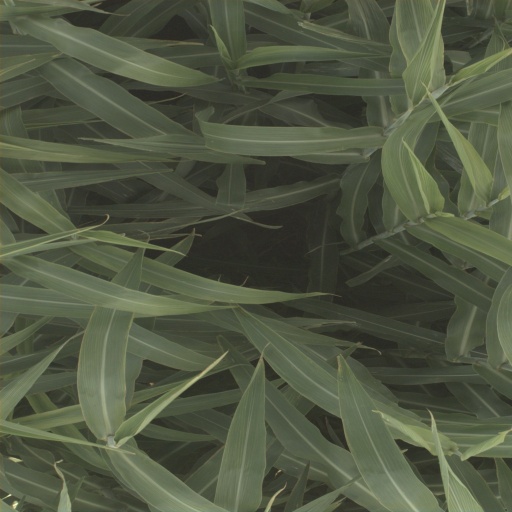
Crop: sorghum